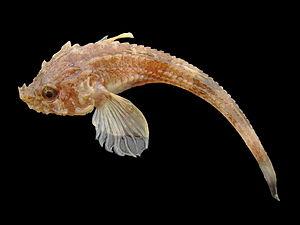
Les Agoninae sont une sous-famille de poissons de l'ordre des Scorpaeniformes.
Les Agonidae sont une famille de poissons marins appartenant à l'ordre des Scorpaeniformes.
Agonus cataphractus, la souris de mer ou aspidophore est une espèce de poissons marins appartenant à la famille des Agonidae. C'est la seule espèce du genre Agonus.